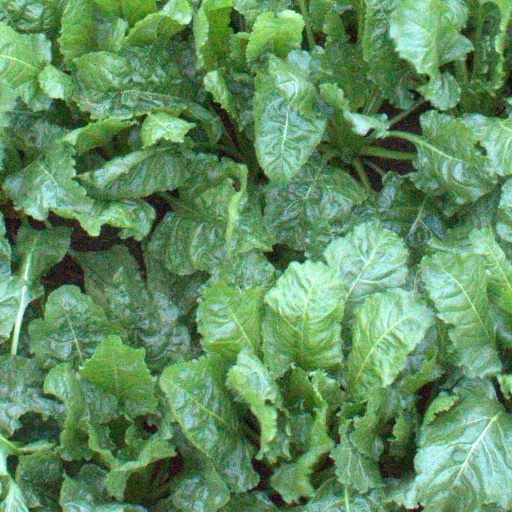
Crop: sugar beet